Valdobbiadene

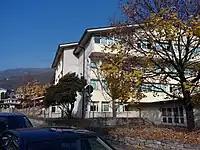
G. Verdi" Higher Education Institute

In the municipality there are pre-school, primary and lower secondary schools. The secondary school of some importance for the city is the "G. Verdi" Higher Education Institute (I.S.I.S.S.), which hosts the following courses: high school, technical and professional.